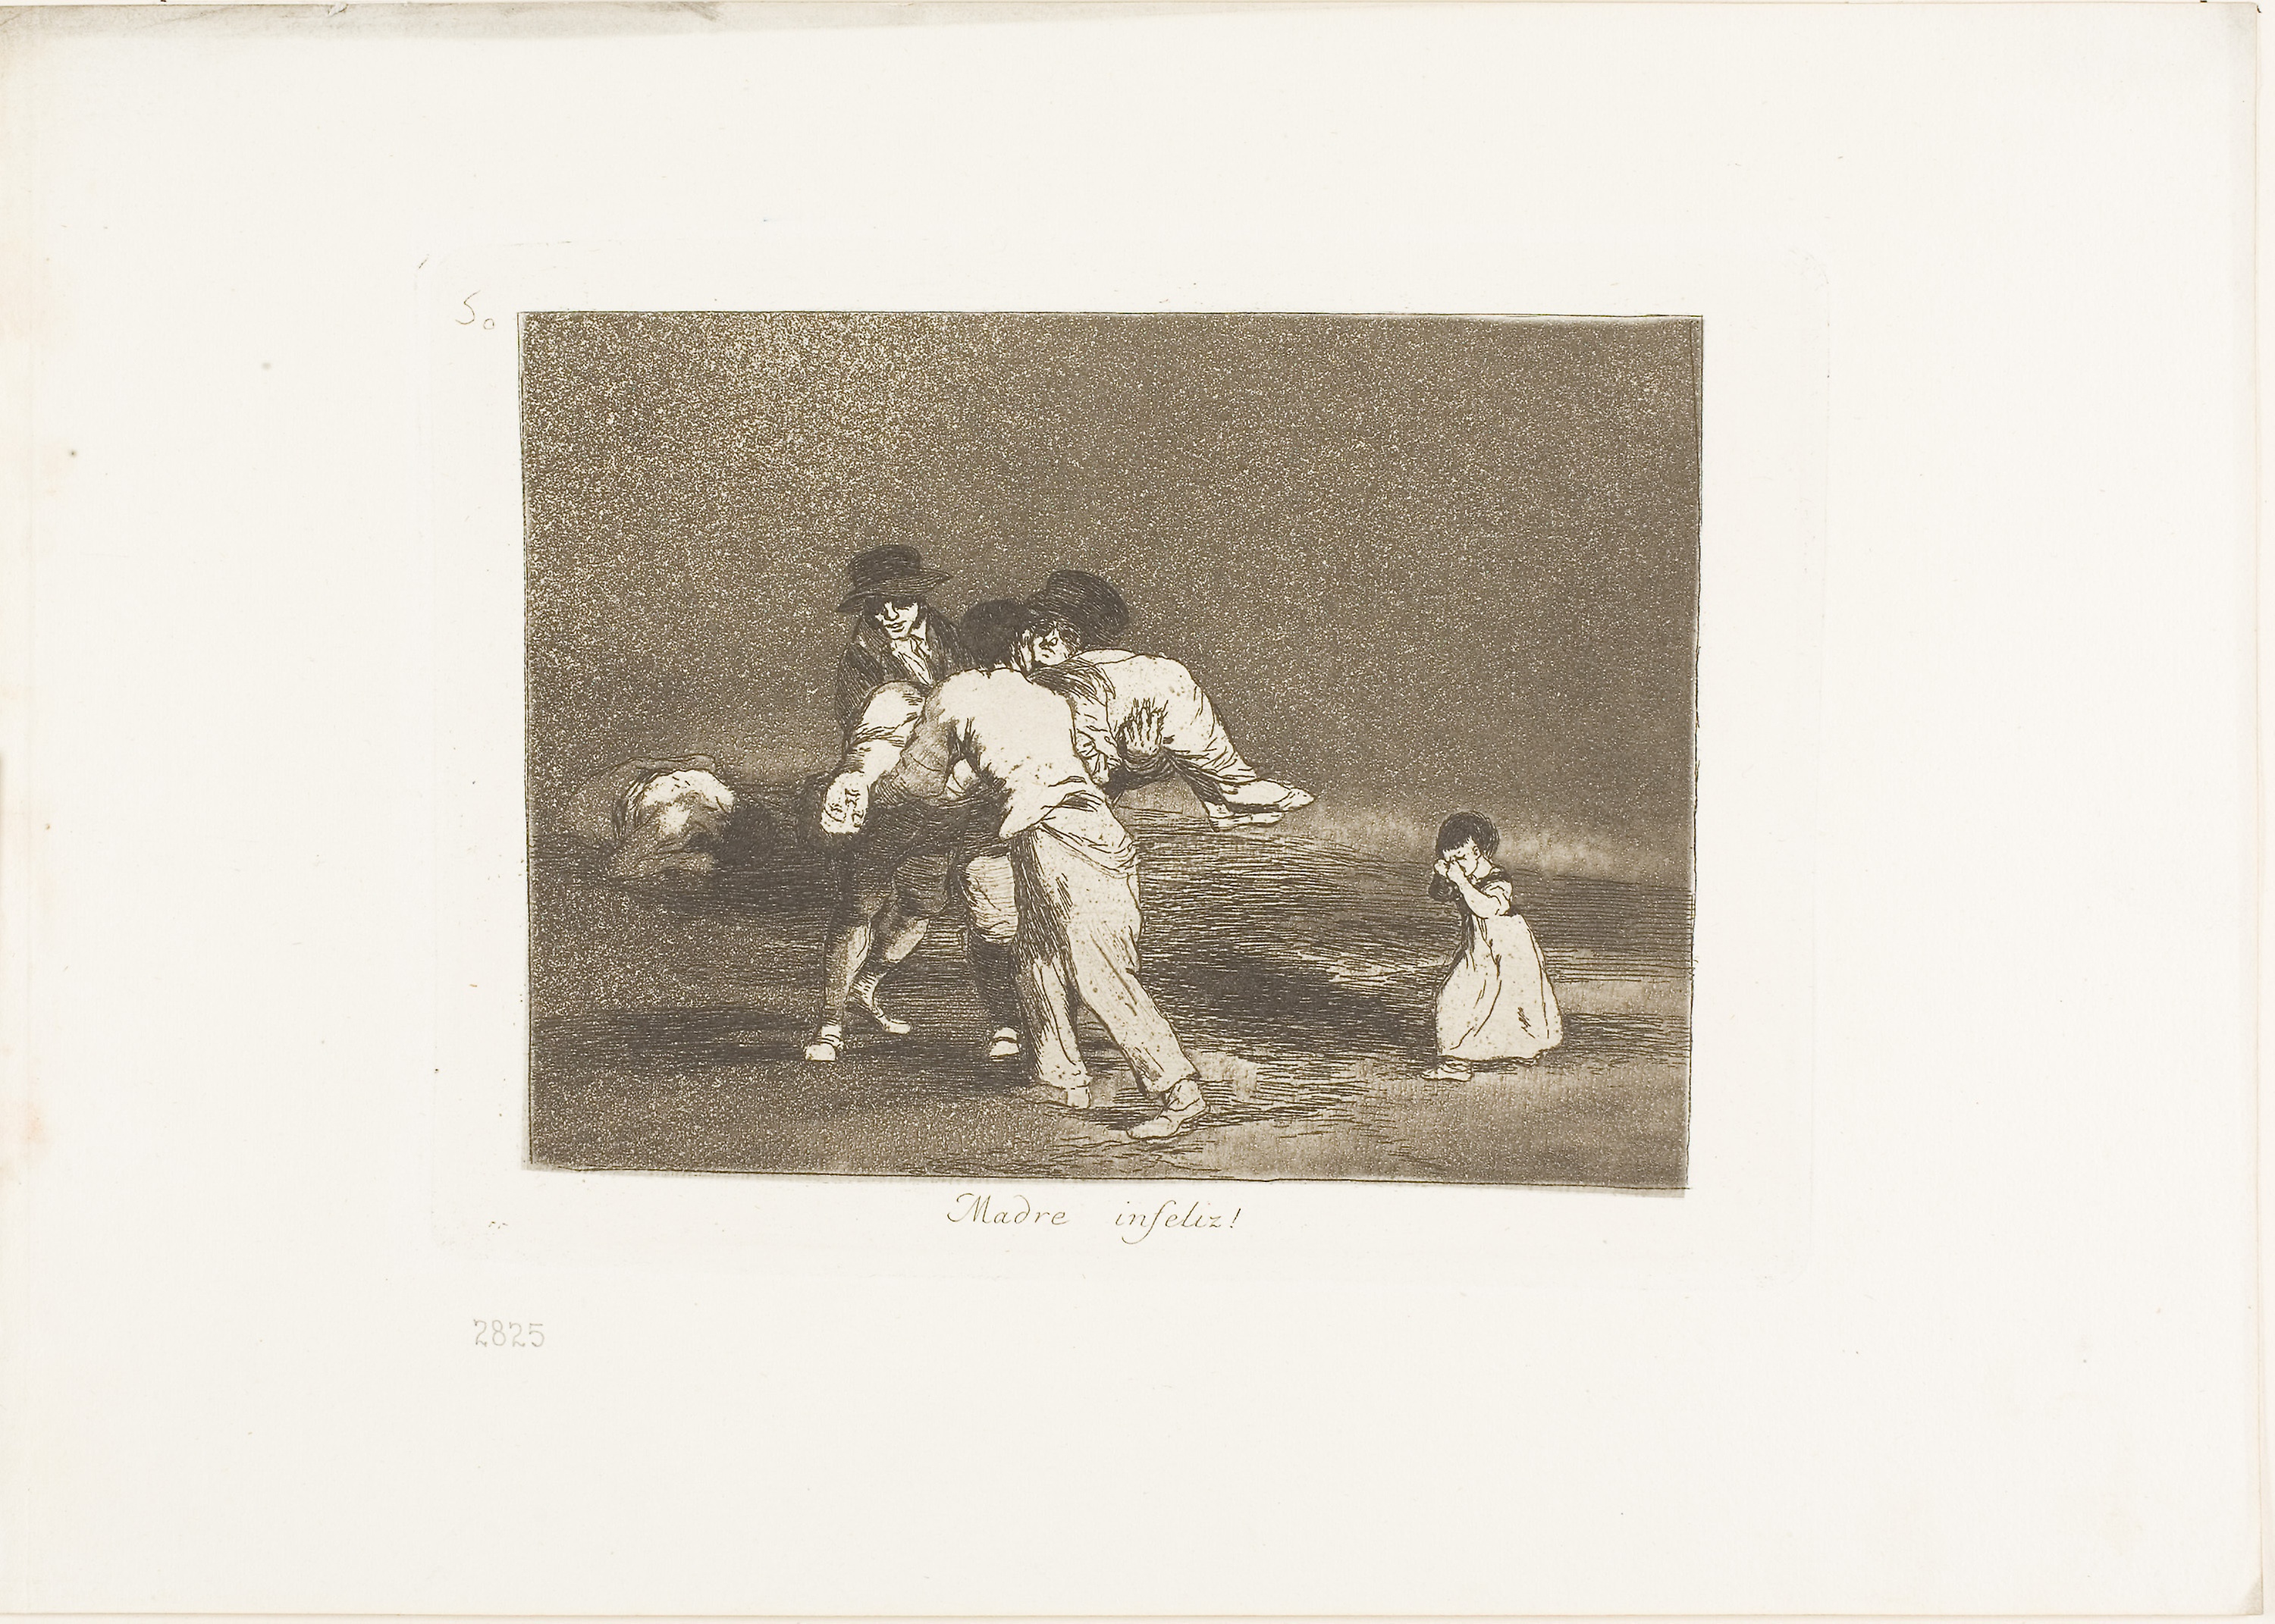
photograph, picture frame, snapshot, history, art, illustration